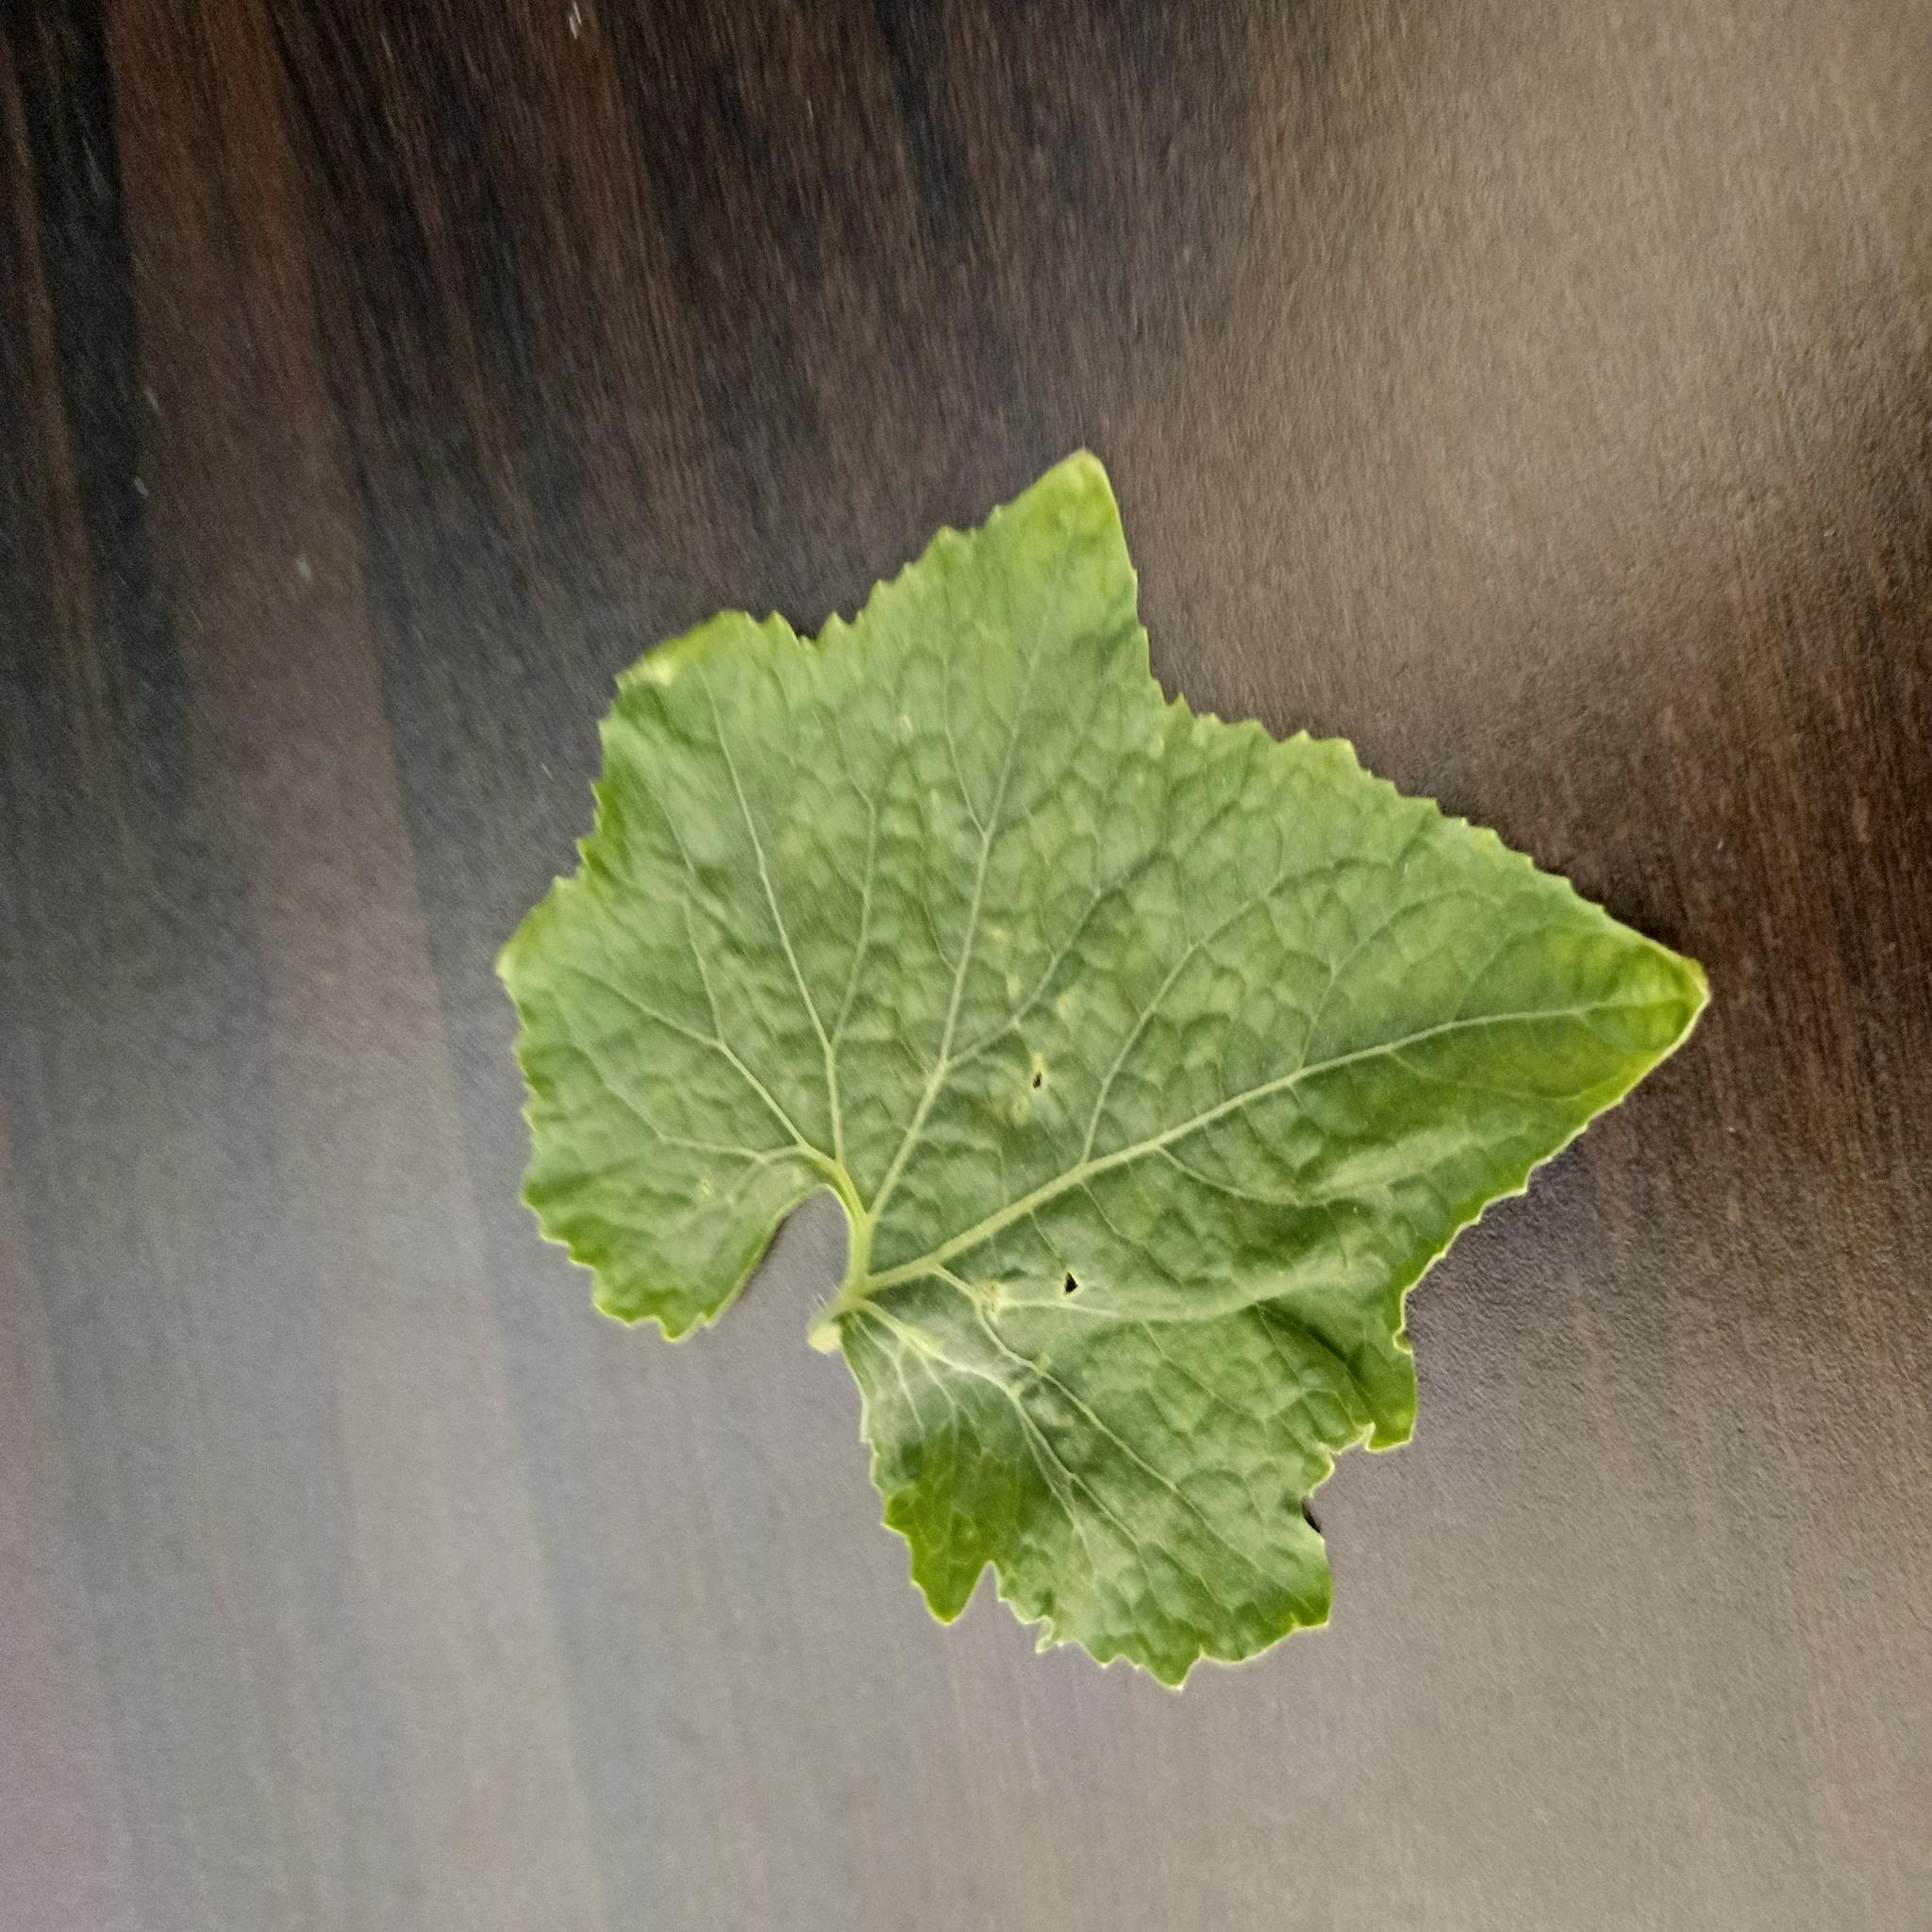
Label: Leaf curl